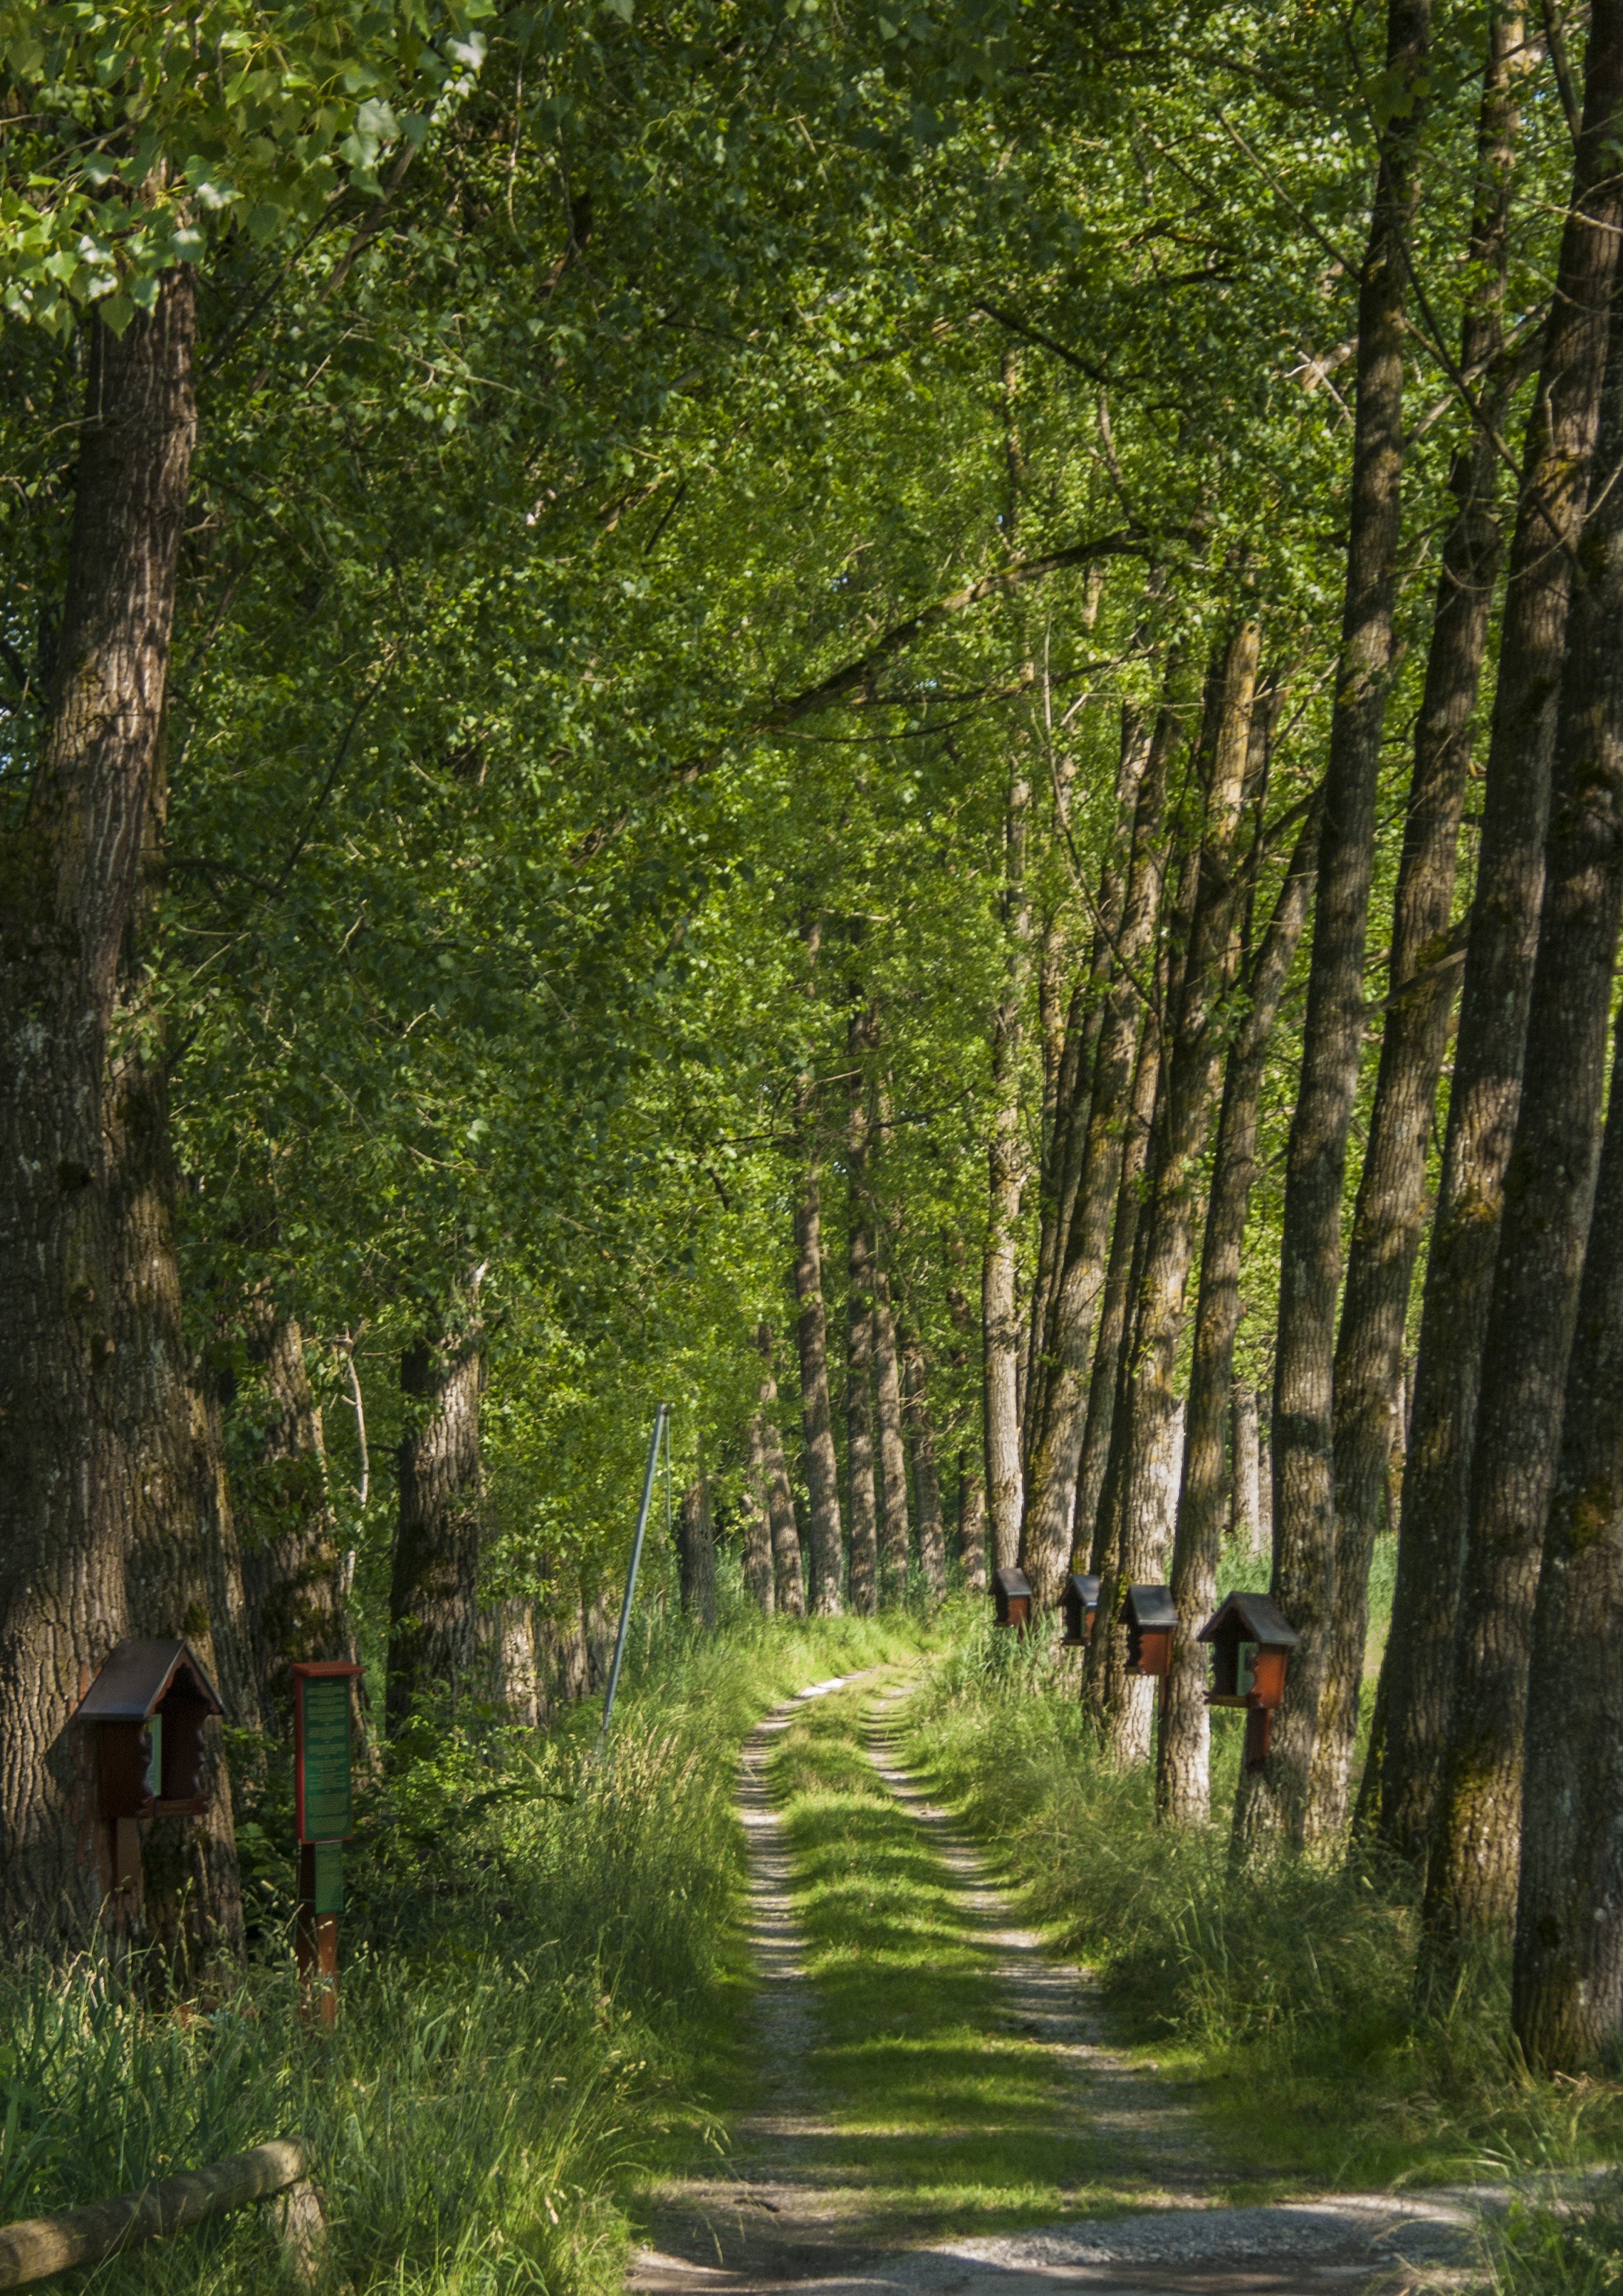
tree, nature, forest, wilderness, light, plant, hiking, trail, sunlight, leaf, flower, summer, walk, spring, green, autumn, shadow, garden, trees, avenue, moor, holidays, rainforest, shady, deciduous, grove, woodland, habitat, mood, away, ecosystem, nature conservation, recovery, way of the cross, biome, tree lined avenue, large trees, old growth forest, natural environment, woody plant, temperate broadleaf and mixed forest, temperate coniferous forest